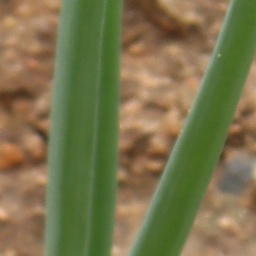
Label: healthy